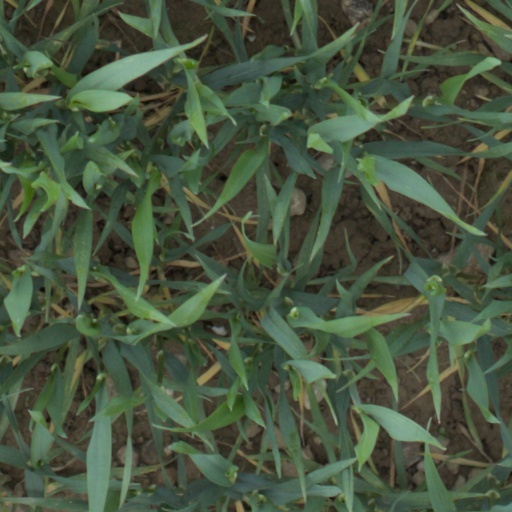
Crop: wheat